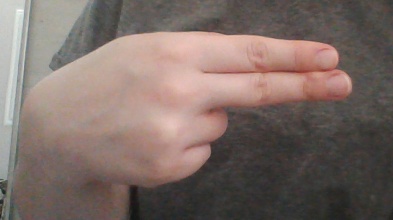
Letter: ain